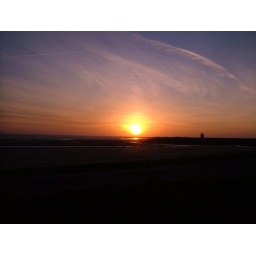
Sunset over the beach and light house